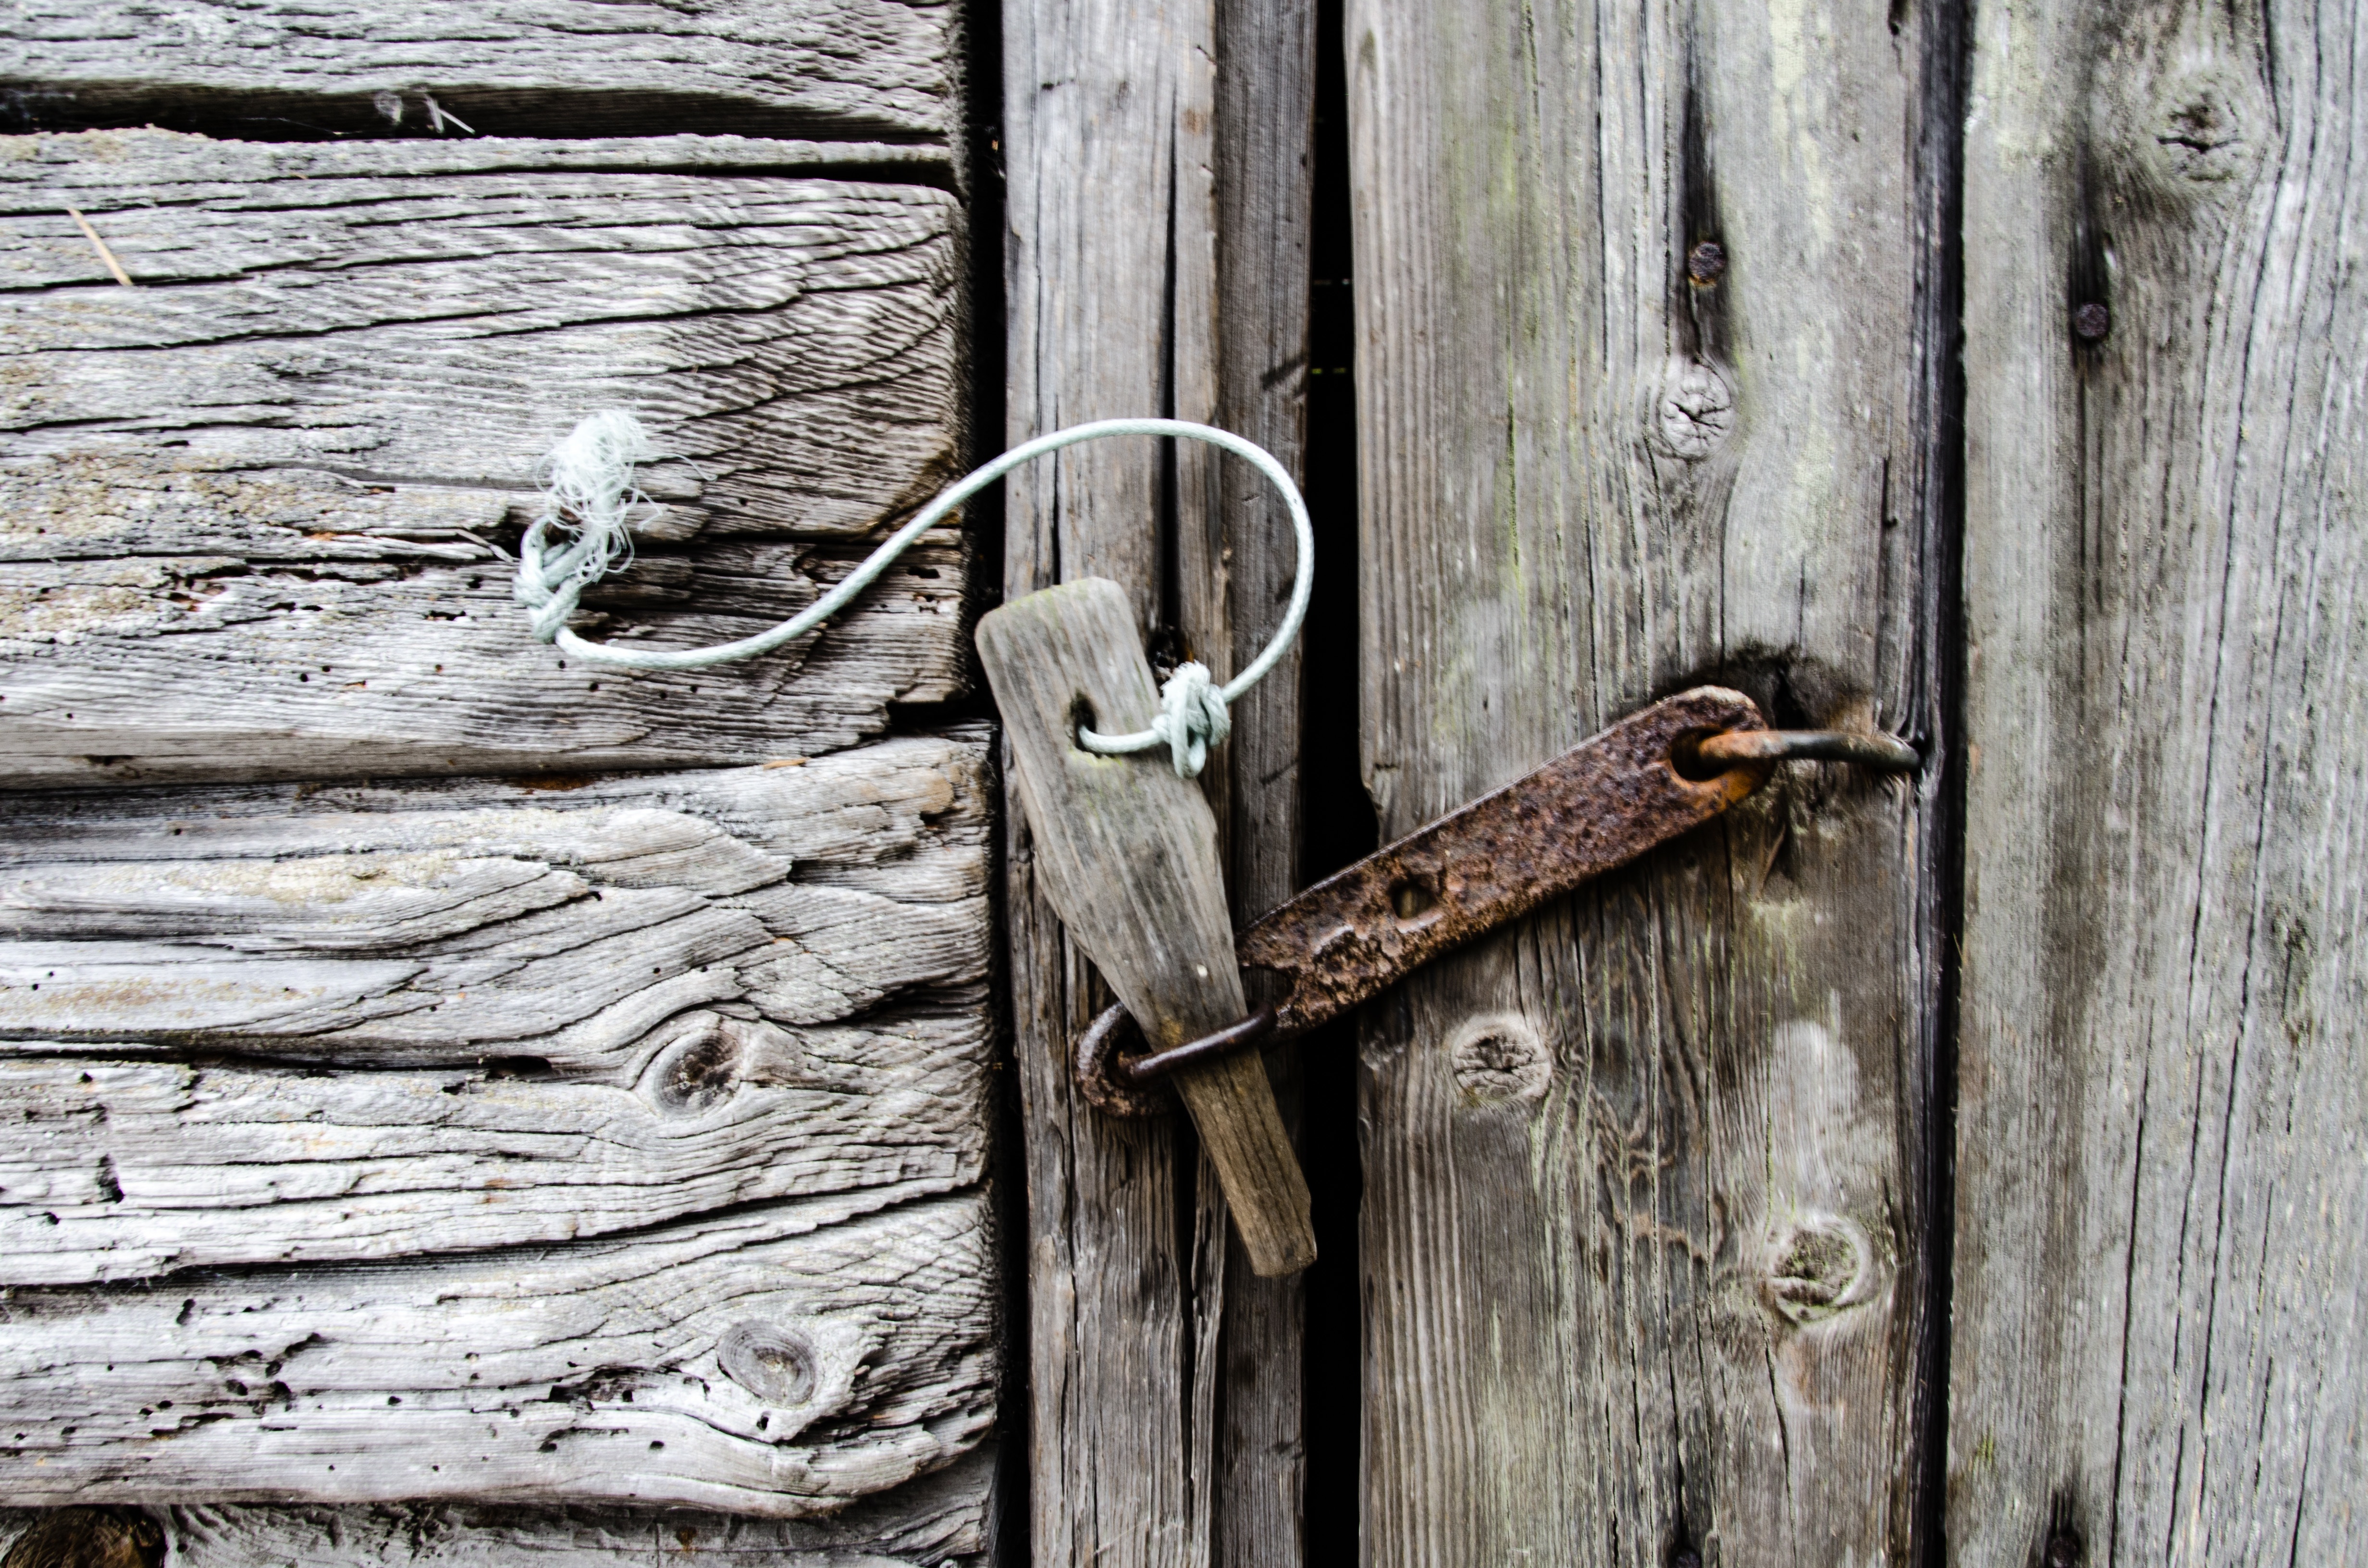
tree, branch, winter, wood, texture, trunk, wall, iron, carving